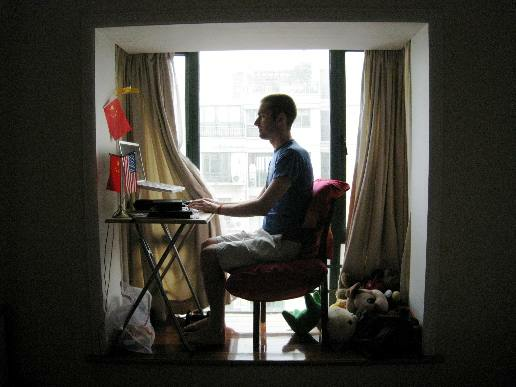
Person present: Yes